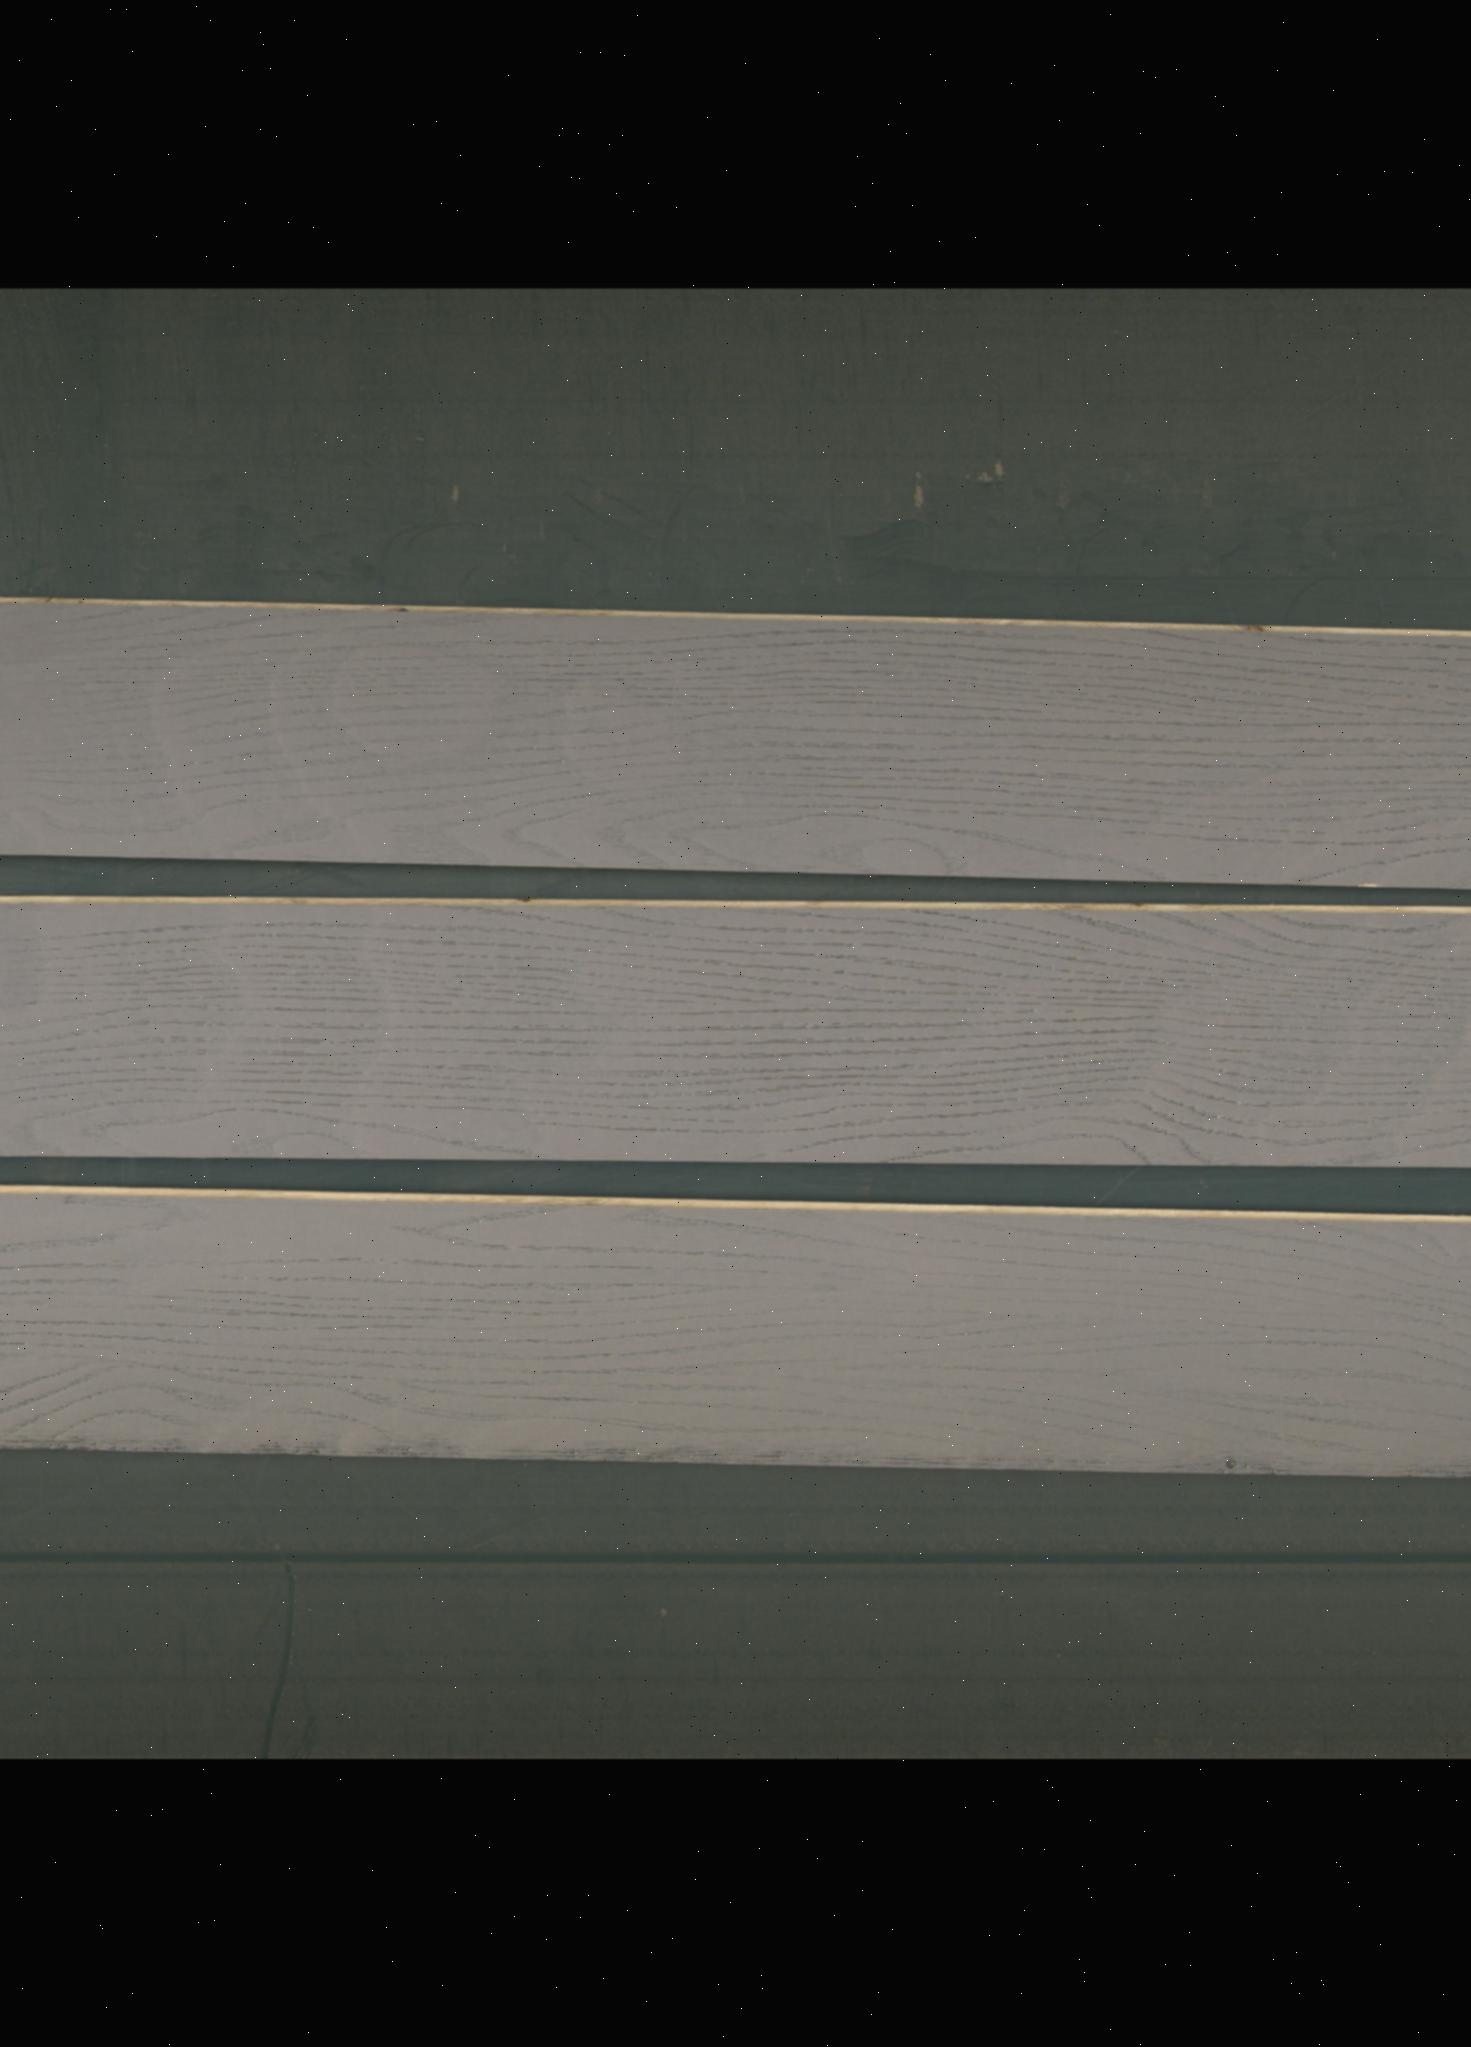
Label: mixers